Henryk Korowicz

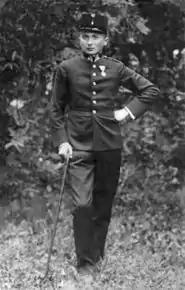

His father was Joachim Kornreich-Korowicz (a native of Malinówka, also lived in Vienna, Kraków and Lublin, where he was murdered by German soldiers at the beginning of the Second World War). He studied in Munich and Strasbourg. Before 1918, he published under the name Dr. Henryk Kornreich. During the First World War, he served as an officer in the Austro-Hungarian Army and, after Polish independence, in the Polish Army, during the Polish-Soviet War, on the Volhynia front. He worked for several years at Bank Polski in Warsaw. After his marriage to Olga Pawłowska, a colleague and noblewoman from Bukovina, he lived in Lwów.